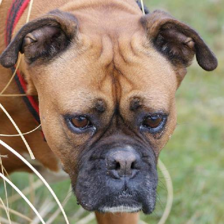
Label: animals